Basheerbagh

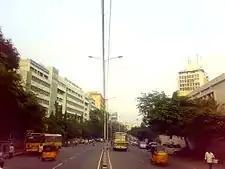
Basheerbagh main road

Basheerbagh was a sports hub and the multipurpose L.B Stadium which is used for football and athletics is located here. It was previously called as Fateh Maidan, because the handing over of Hyderabad to the Indian Army had happened here. Earlier it was used to host international cricket matches. An indoor stadium is also present here used for Badminton and Tennis. Presently they are not used much and Gachibowli has become the sports hub of the city.